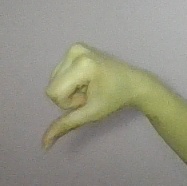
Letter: waw